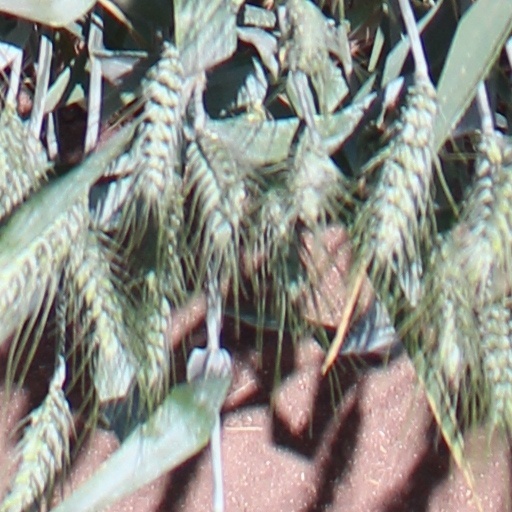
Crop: wheat